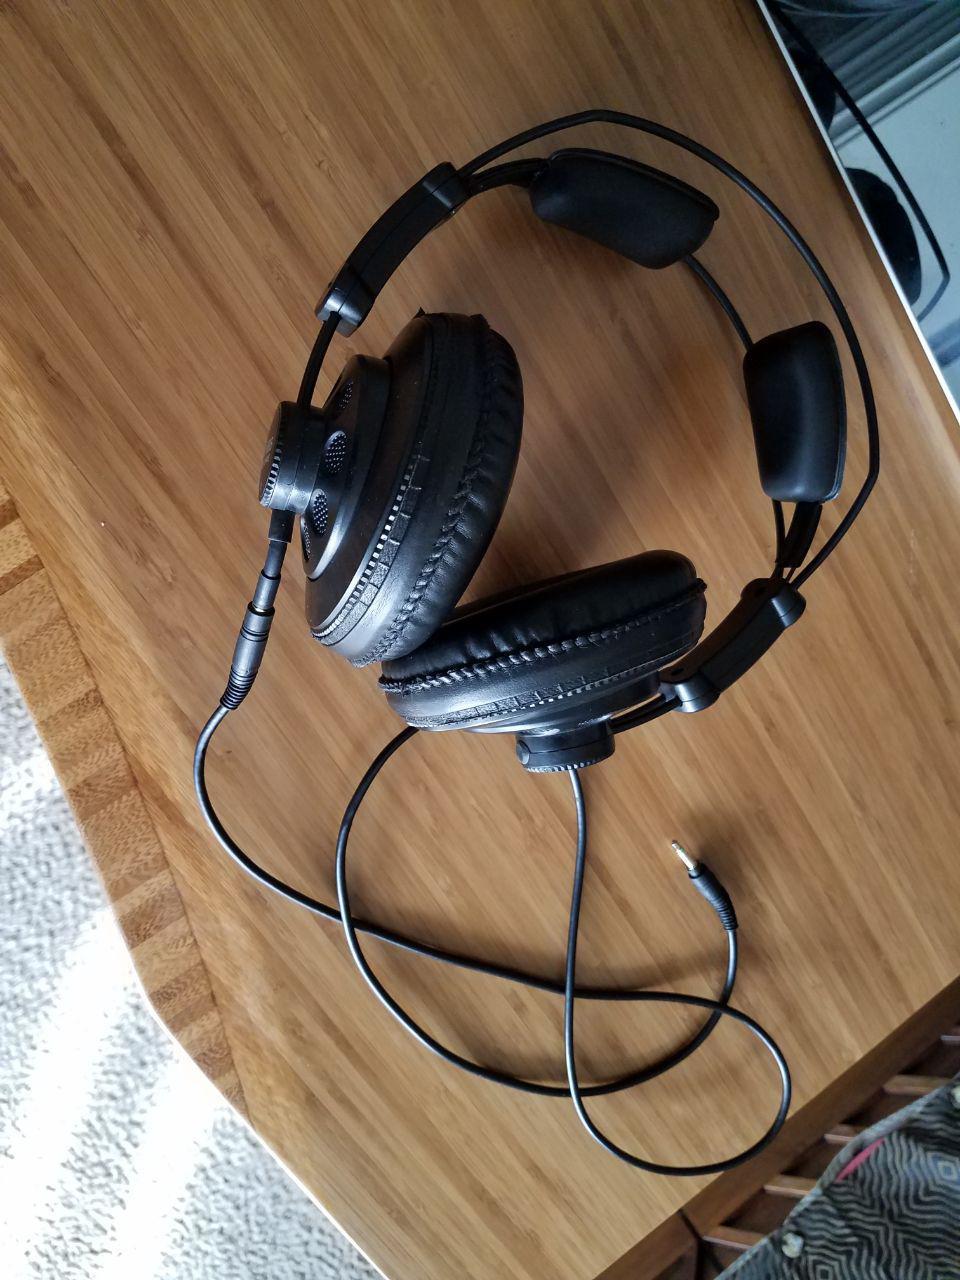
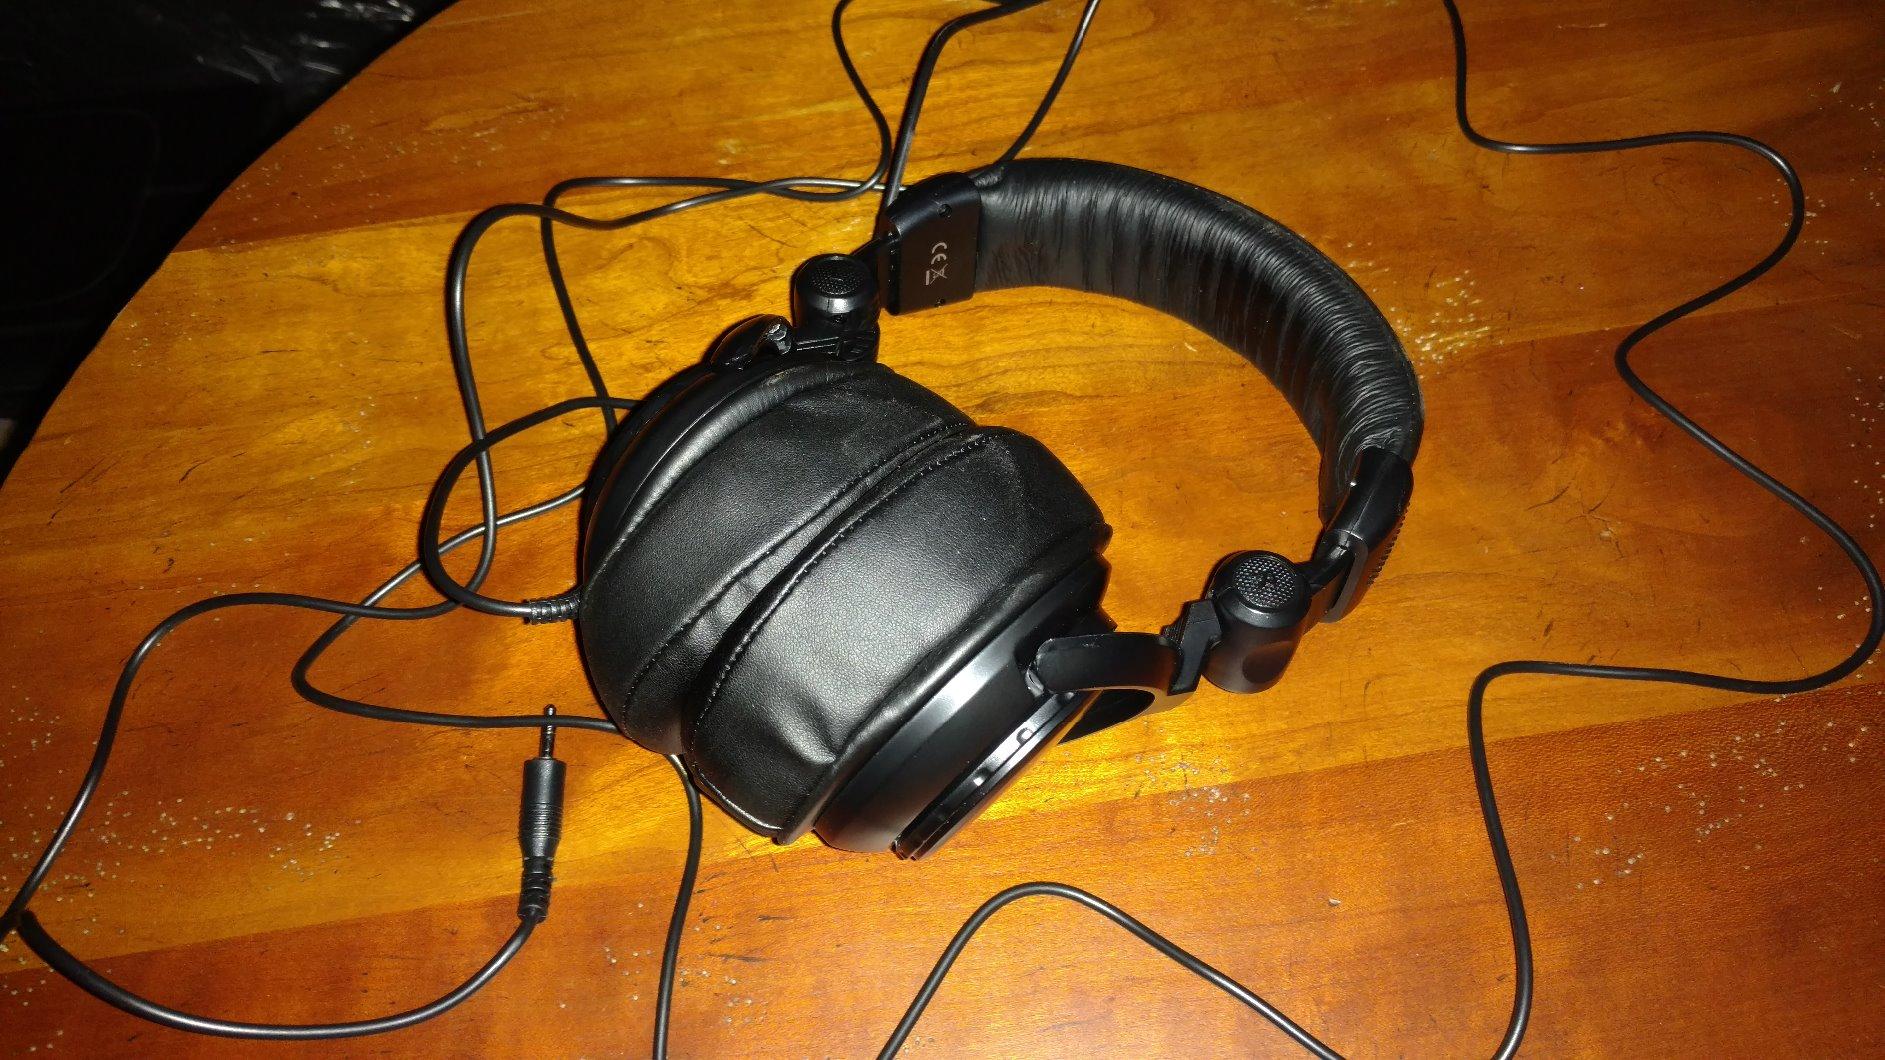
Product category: headphones
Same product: no